Bengali language movement

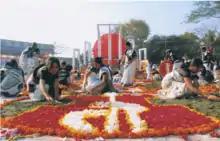
Shaheed Minar, or the Martyr's monument, located near Dhaka Medical College commemorates those who died during the protests on 21 February 1952

The Language Movement had a major cultural impact on Bengali society. It has inspired the development and celebration of the Bengali language, literature and culture. 21 February, celebrated as Language Movement Day or "Shohid Dibosh" (Martyrs' Day), is a major national holiday in Bangladesh. A month-long event called the Ekushey Book Fair is held every year to commemorate the movement. "Ekushey Padak", one of the highest civilian awards in Bangladesh, is awarded annually in memory of the sacrifices of the movement. Songs such as Abdul Gaffar Choudhury's "Ekusher Gaan", set to music by Shaheed Altaf Mahmud, as well as plays, works of art and poetry played a considerable role in rousing the people's emotions during the movement. Since the events of February 1952, poems, songs, novels, plays, films, cartoons, and paintings were created to capture the movement from the varied point of views. Notable artistic depictions include the poems "Bornomala, Amar Dukhini Bornomala" and "February 1969" by Shamsur Rahman, the film "Jibon Theke Neya" by Zahir Raihan, the stage play "Kobor" by Munier Chowdhury and the novels "Ekushey February" by Raihan and "Artonaad" by Shawkat Osman.